Senait Fisseha

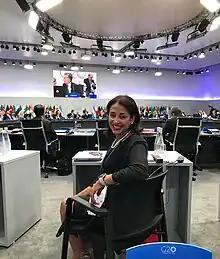
Senait Fisseha attending the G20 Leaders' Summit

In 2017, Fisseha chaired the successful campaign and transition of the director-general of the World Health Organization, Tedros Adhanom Ghebreyesus, the first African elected director-general of WHO. She later took up the role as his Chief Adviser. The election was unique in that all member states of the World Health Organization participated in the campaign to elect the Director-General for the first time. Her successful leadership was evident as he garnered 133 out of 185 votes.